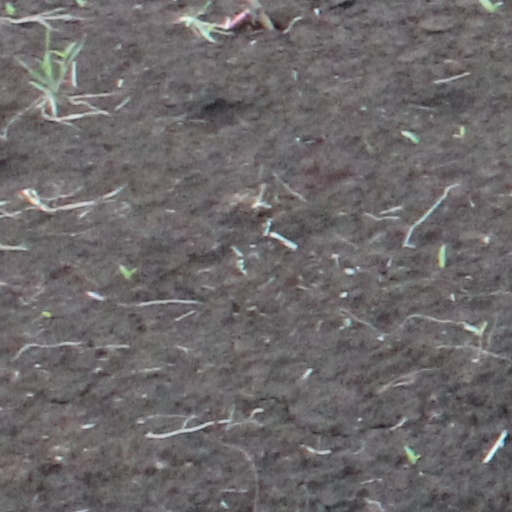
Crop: wheat